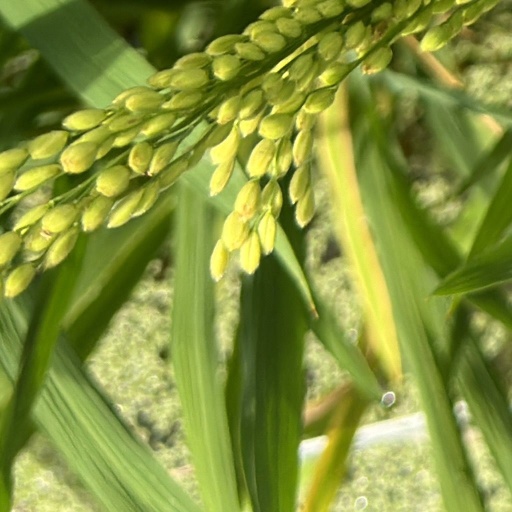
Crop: rice